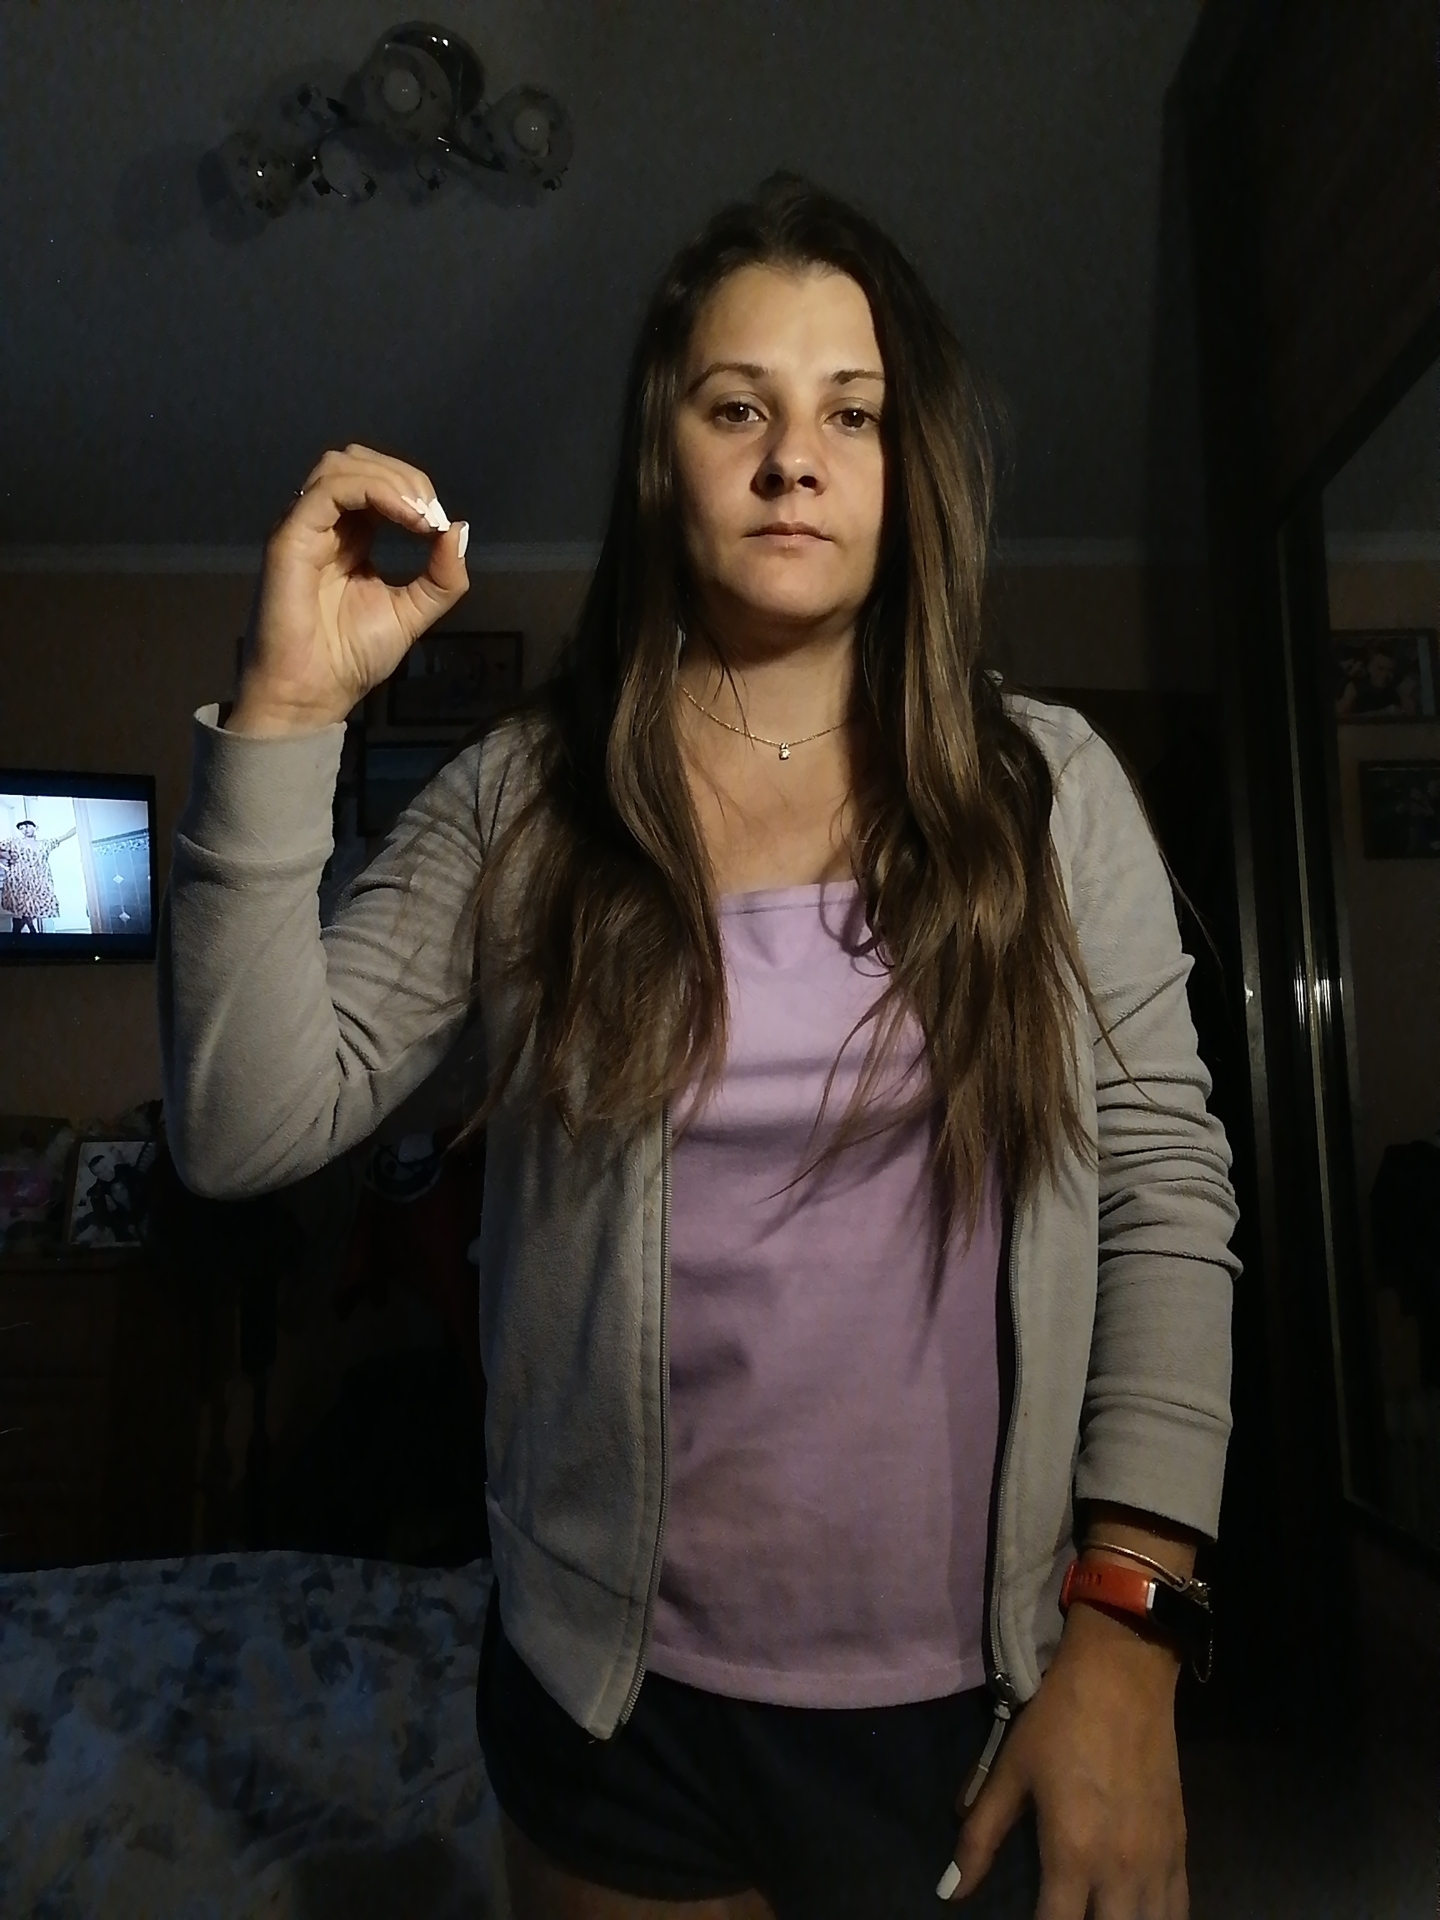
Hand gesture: grip